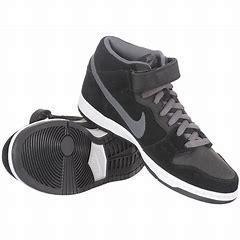
Brand: Nike
Model: Dunk Mid Pro SB